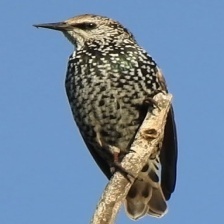
Species: COMMON STARLING
Scientific name: STURNUS VULGARIS